Nigeria

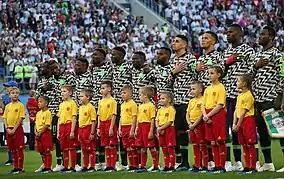
Nigeria at the 2018 FIFA World Cup

Most Nigerian literature is written in English, partly because this language is understood by most Nigerians. Literature in the Yoruba, Hausa and Igbo languages (the three most populous language groups in Nigeria) does exist, however, and in the case of the Hausa, for example, can look back on a centuries-old tradition. With Wole Soyinka, Nigeria can present a Nobel Prize winner for literature. Ben Okri won the prestigious Booker Prize in 1991; Chinua Achebe did the same in 2007. Achebe also won the Peace Award of the German Book Trade in 2002. Lola Shoneyin has won several awards for her book The Secret Lives of Baba Segi's Wives.